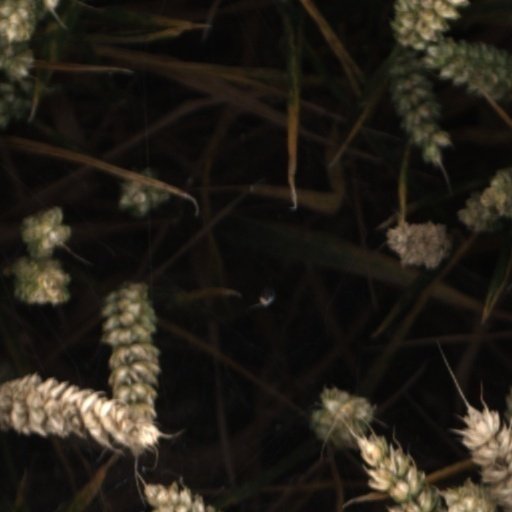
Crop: wheat